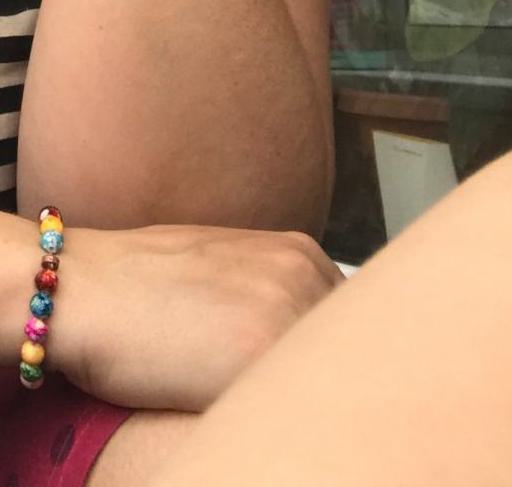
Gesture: no_gesture